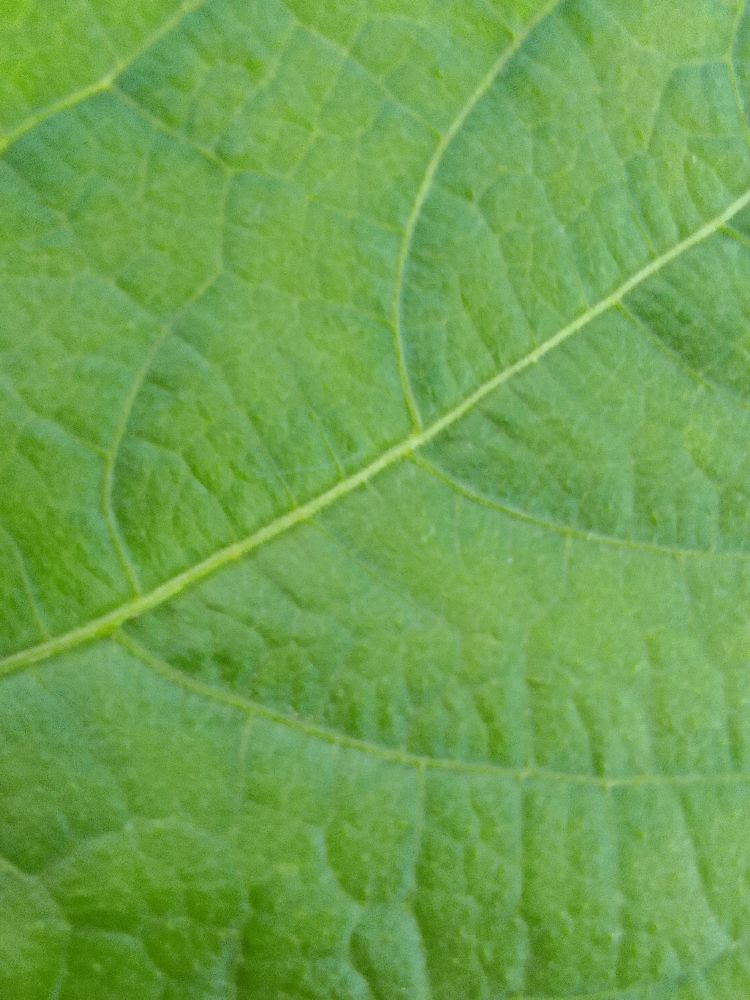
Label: healthy